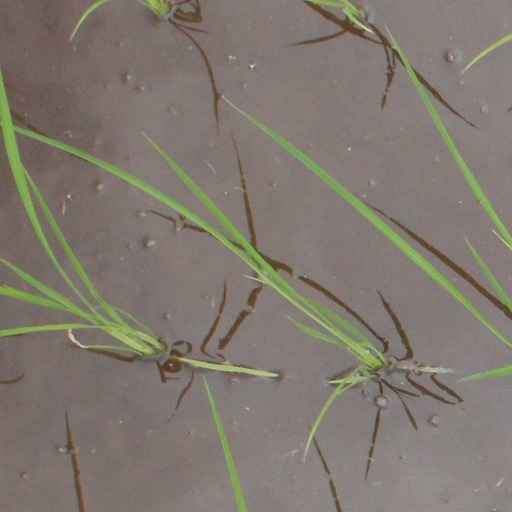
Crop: rice